Curtiss Wanamaker Triplane

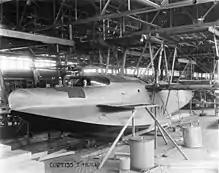
Partially constructed, 5 July 1916.

Early press reports showed a large triplane, 68 ft (17.9 metres) and with equal-span six-bay wings of 133 foot (40.5 metre) span. The aircraft, to be capable of carrying heavy armament, was estimated to have an all-up weight of 21,450 pounds (9,750 kilogrammes) and was to be powered by six 140 hp 104 kW) engines driving three propellers, two of which were to be of tractor configuration and the third a pusher.